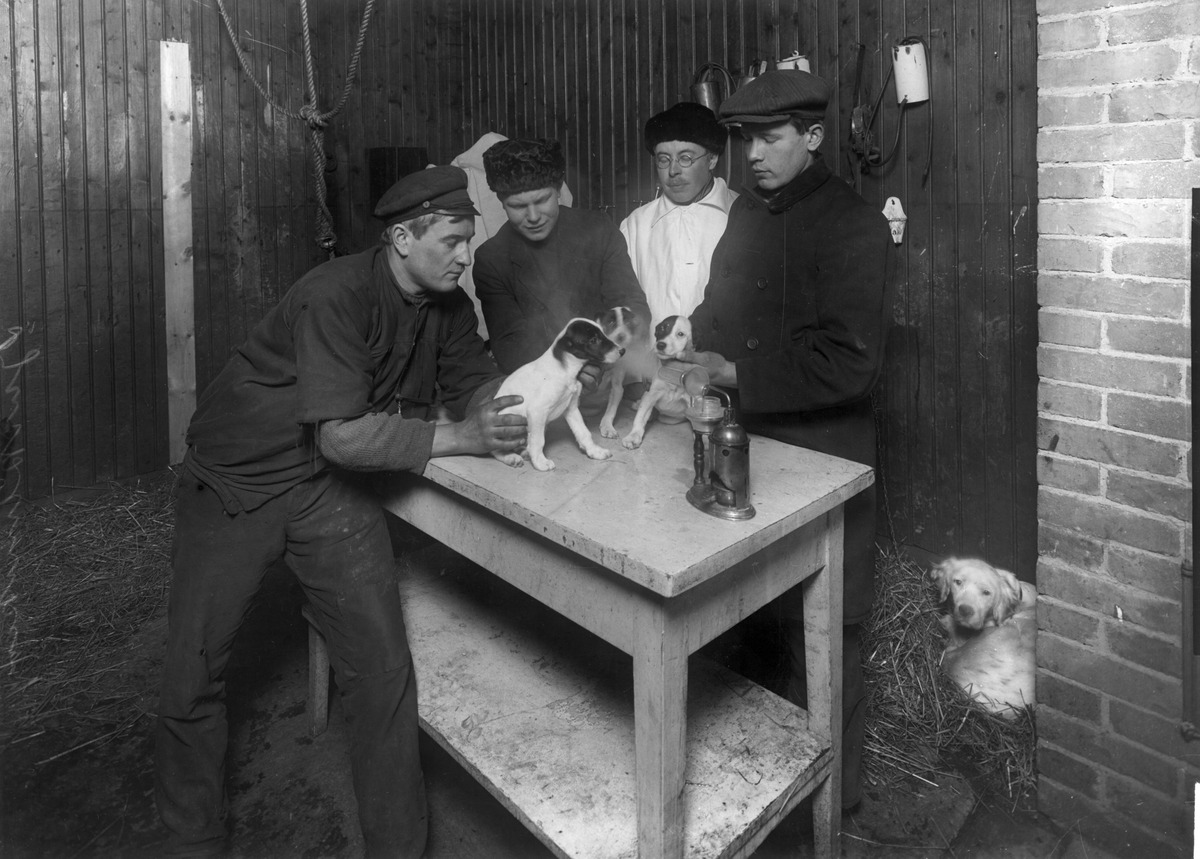
Eläinklinikka, Siltasaarenkatu 14
sisällön kuvaus: Eläinklinikka, Siltasaarenkatu 14. mustavalkoinen
Kuvaaja: Sundström, Eric, valokuvaaja
Ajankohta: kuvausaika 1914-19
Paikka: Suomi, Uusimaa, Helsinki, Siltasaari Helsinki, Siltasaarenkatu 14
Aiheet: eläimet koirat, eläinlääkärit, eläinsairaalat, interiöörit